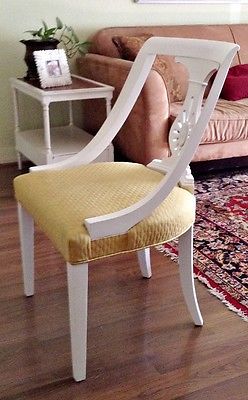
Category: chair